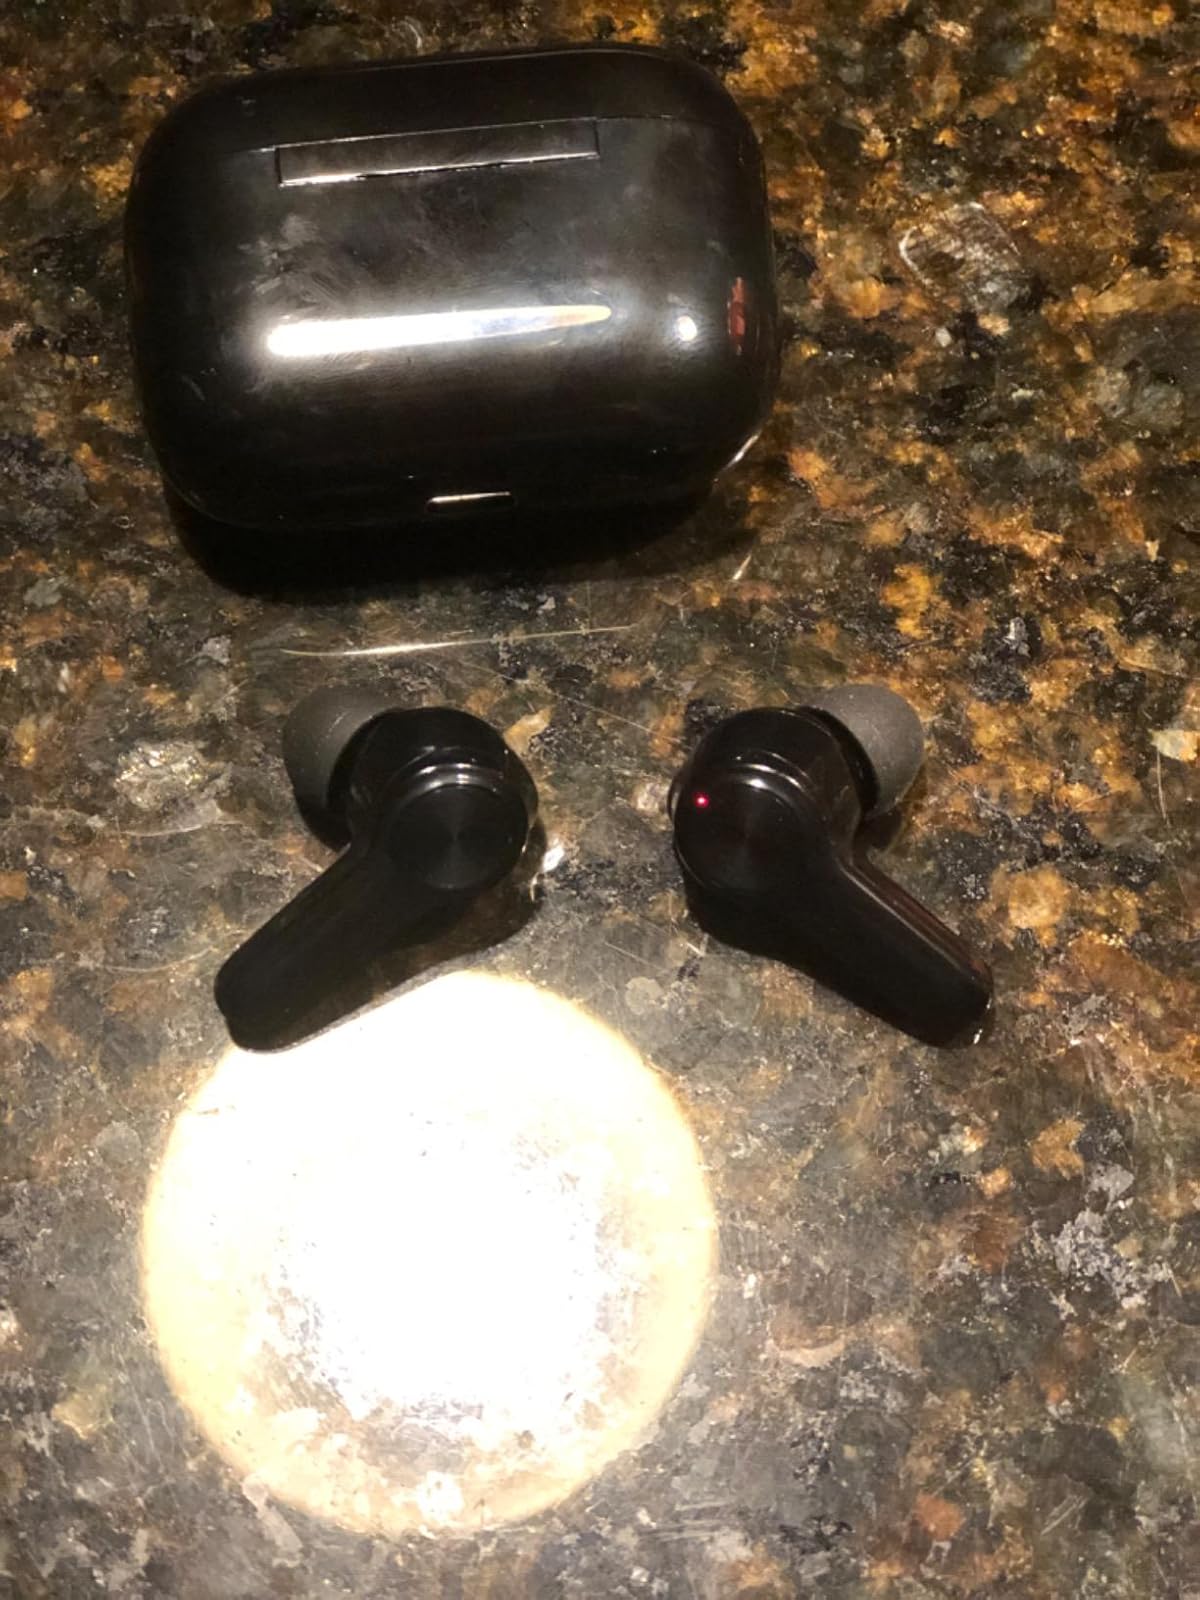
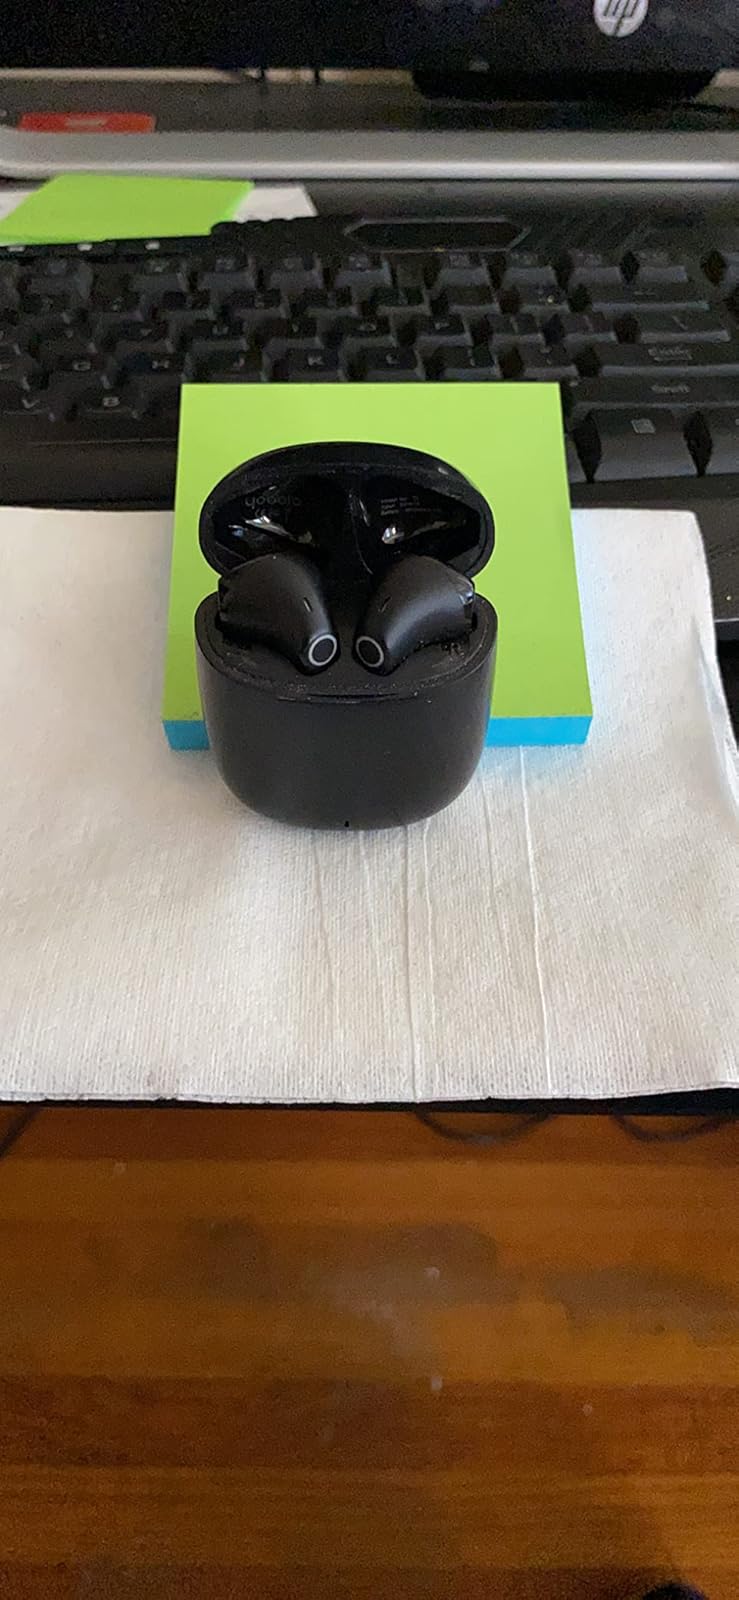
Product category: earbuds
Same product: no